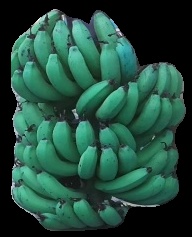
Variety: pachbale
Grade: grade3